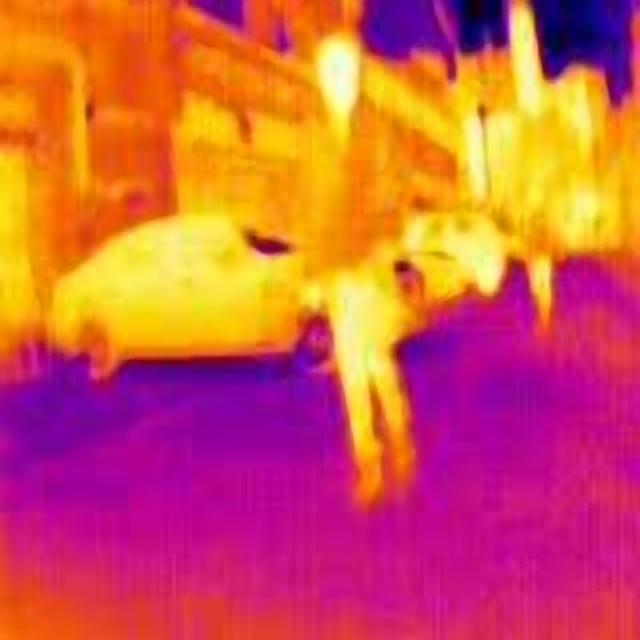
Detected objects:
label: person
label: person